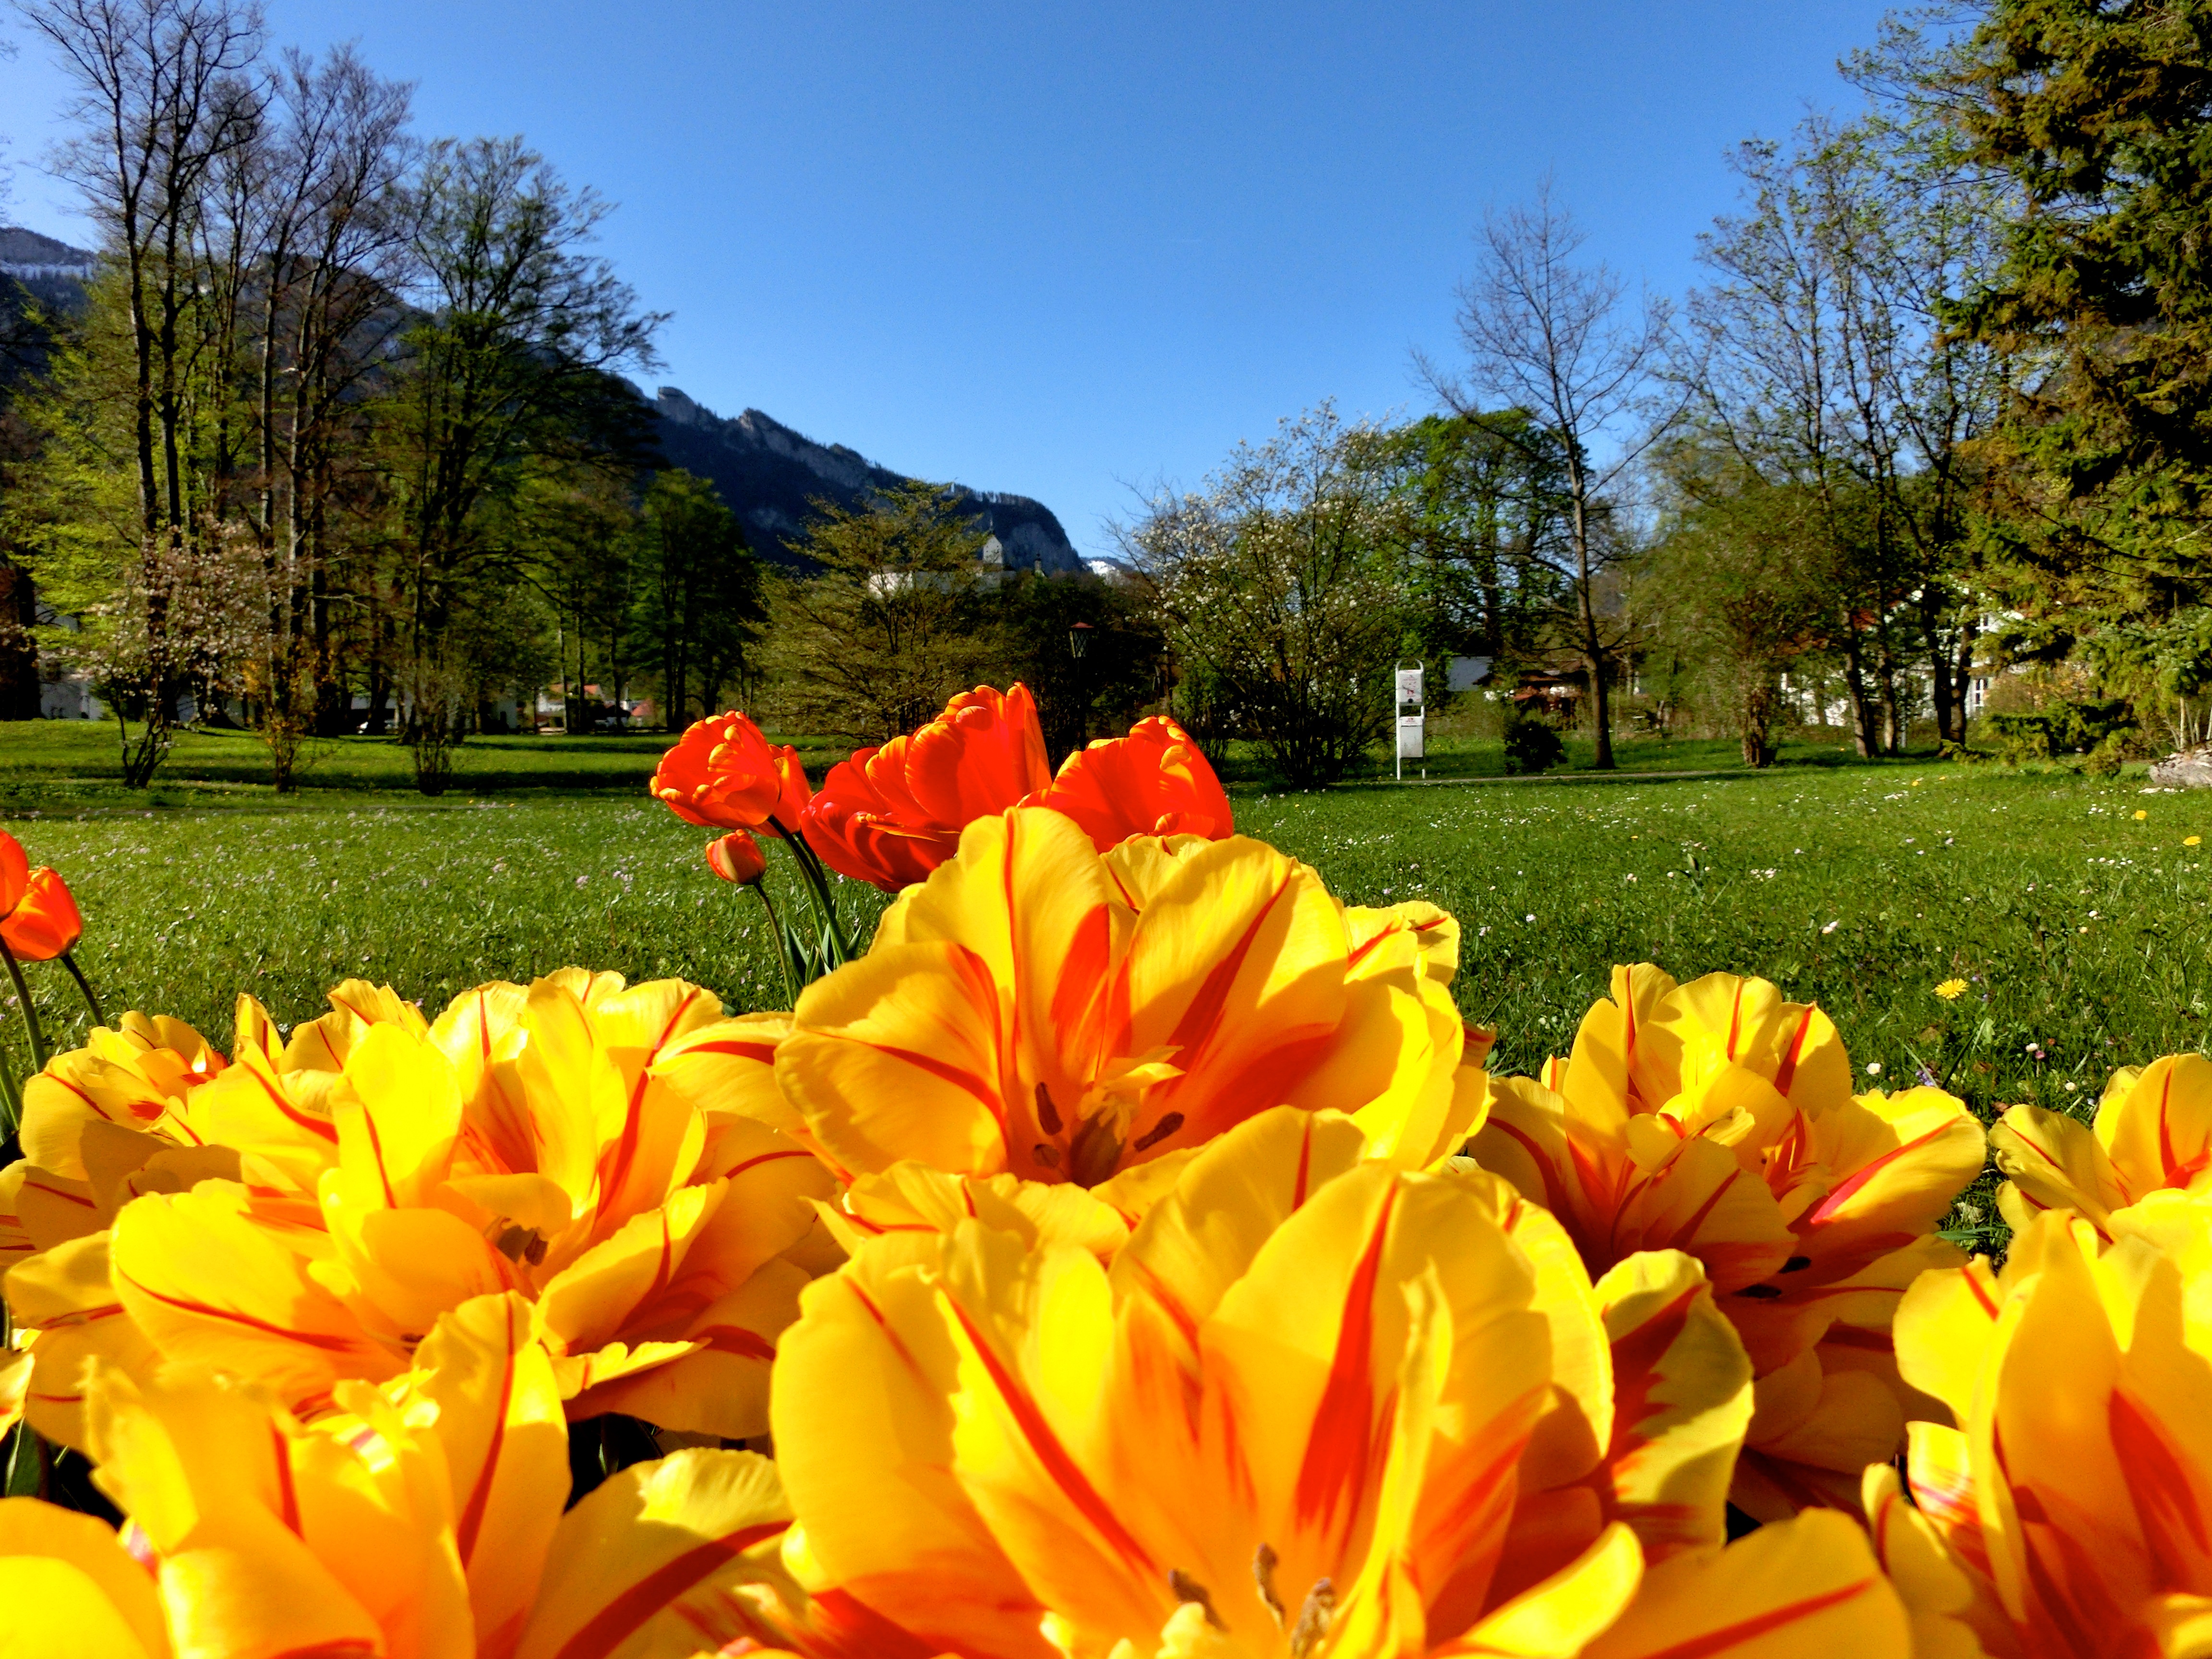
plant, sky, flower, petal, building, summer, tulip, autumn, castle, botany, yellow, garden, flora, flowers, bavaria, tulips, foreground, flowering plant, chiemgau, aschau, kampenwand, land plant, hohenaschau